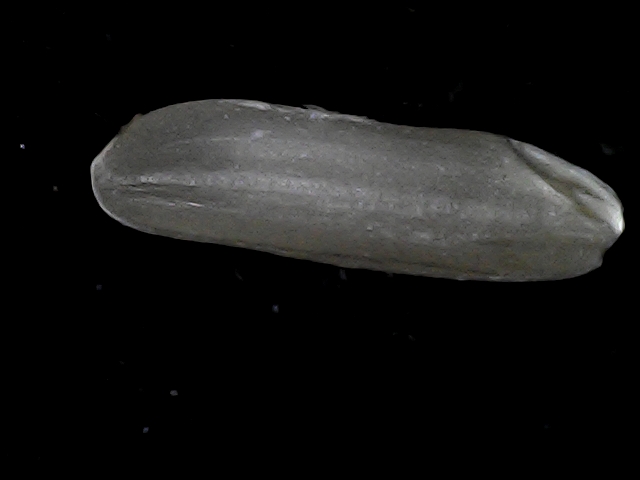
Rice variety: BD70